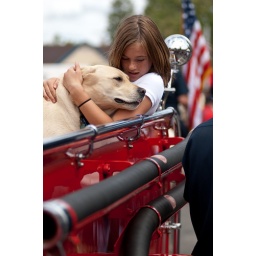
Georgetown, CA Founders Day 2010Young girl sitting in the back of the Studebaker fire engine in the parade.